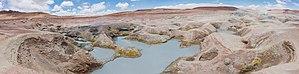
Le Sol de Mañana, toponyme espagnol signifiant littéralement en français « Soleil du matin », est une zone désertique qui s'étend sur environ 10 km², située dans la province de Sud Lípez du département de Potosí, en Bolivie. Ce champ de geysers se trouve plus précisément au sud de la laguna Colorada, sur la route conduisant au salar de Chalviri, à l'intérieur de la réserve nationale de faune andine Eduardo Avaroa et à une altitude comprise entre 4 800 m et 5 000 m.